Avala Film

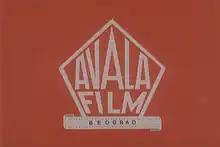
Official logo of Avala Film in 1973

In June 1946, the government of the Socialist Federal Republic of Yugoslavia created the State Committee of Cinematography, in order to replace the provisional Film Enterprise of the SFRY. The Committee set out to establish film production companies in the various constituent states of Yugoslavia: the first and the largest of those was Avala Film, in the Socialist Republic of Serbia's capital Belgrade, which was founded on 15 July. The company was located in the future complex of Filmski Grad, which the committee had only begun planning.